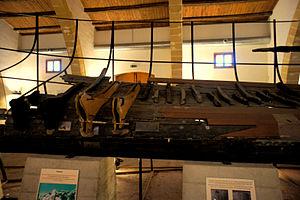
navire de Marsala
Les épaves puniques de Marsala sont deux épaves puniques découvertes dans la zone dite Punta Scario, non loin de l'actuelle Marsala, en Sicile, en 1969 et fouillées à partir de 1971.